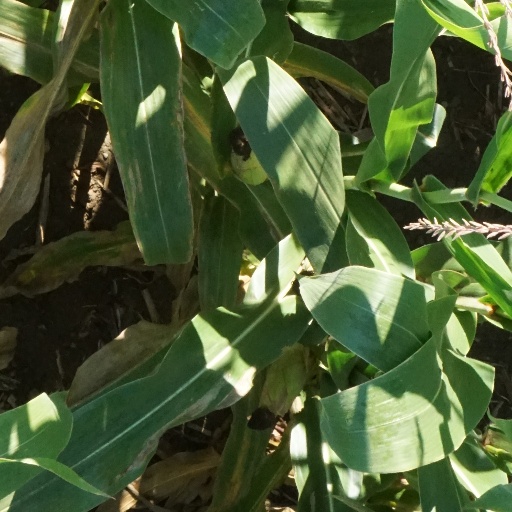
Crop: maize; corn